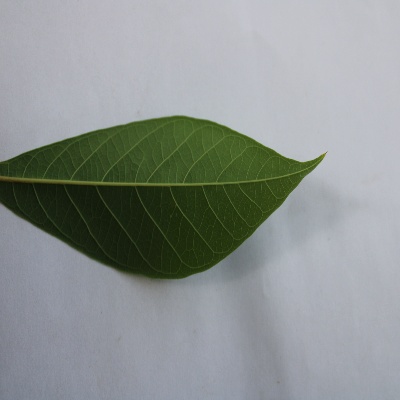
Crop: Cassava
Condition: healthy